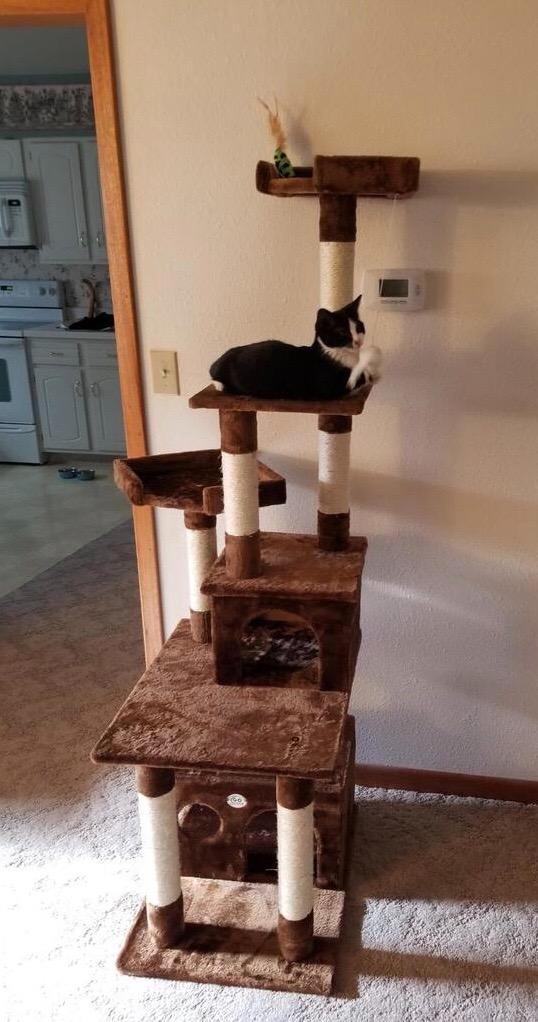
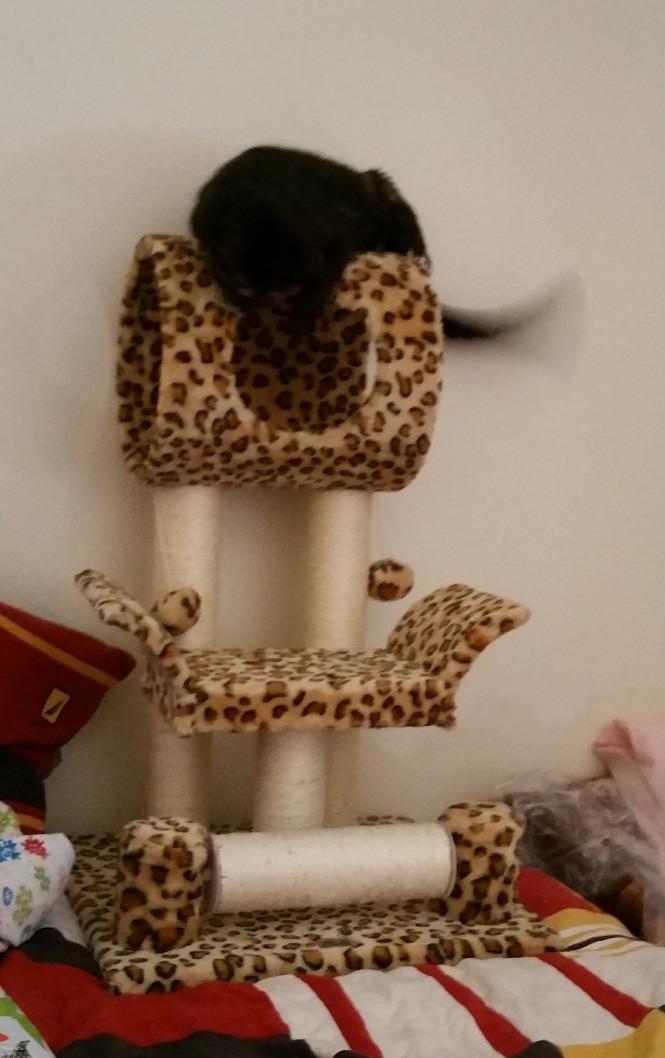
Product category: items_cat tree
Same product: no